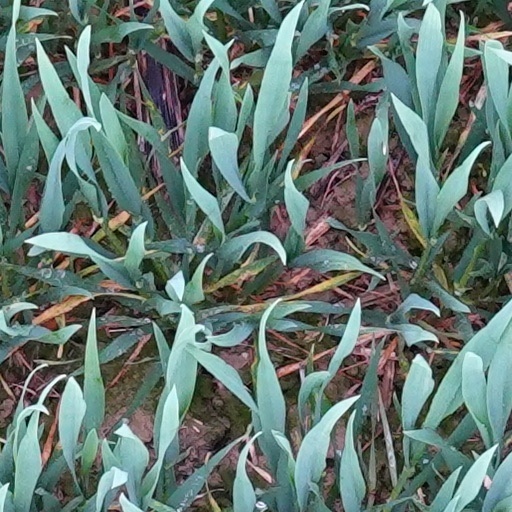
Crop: wheat